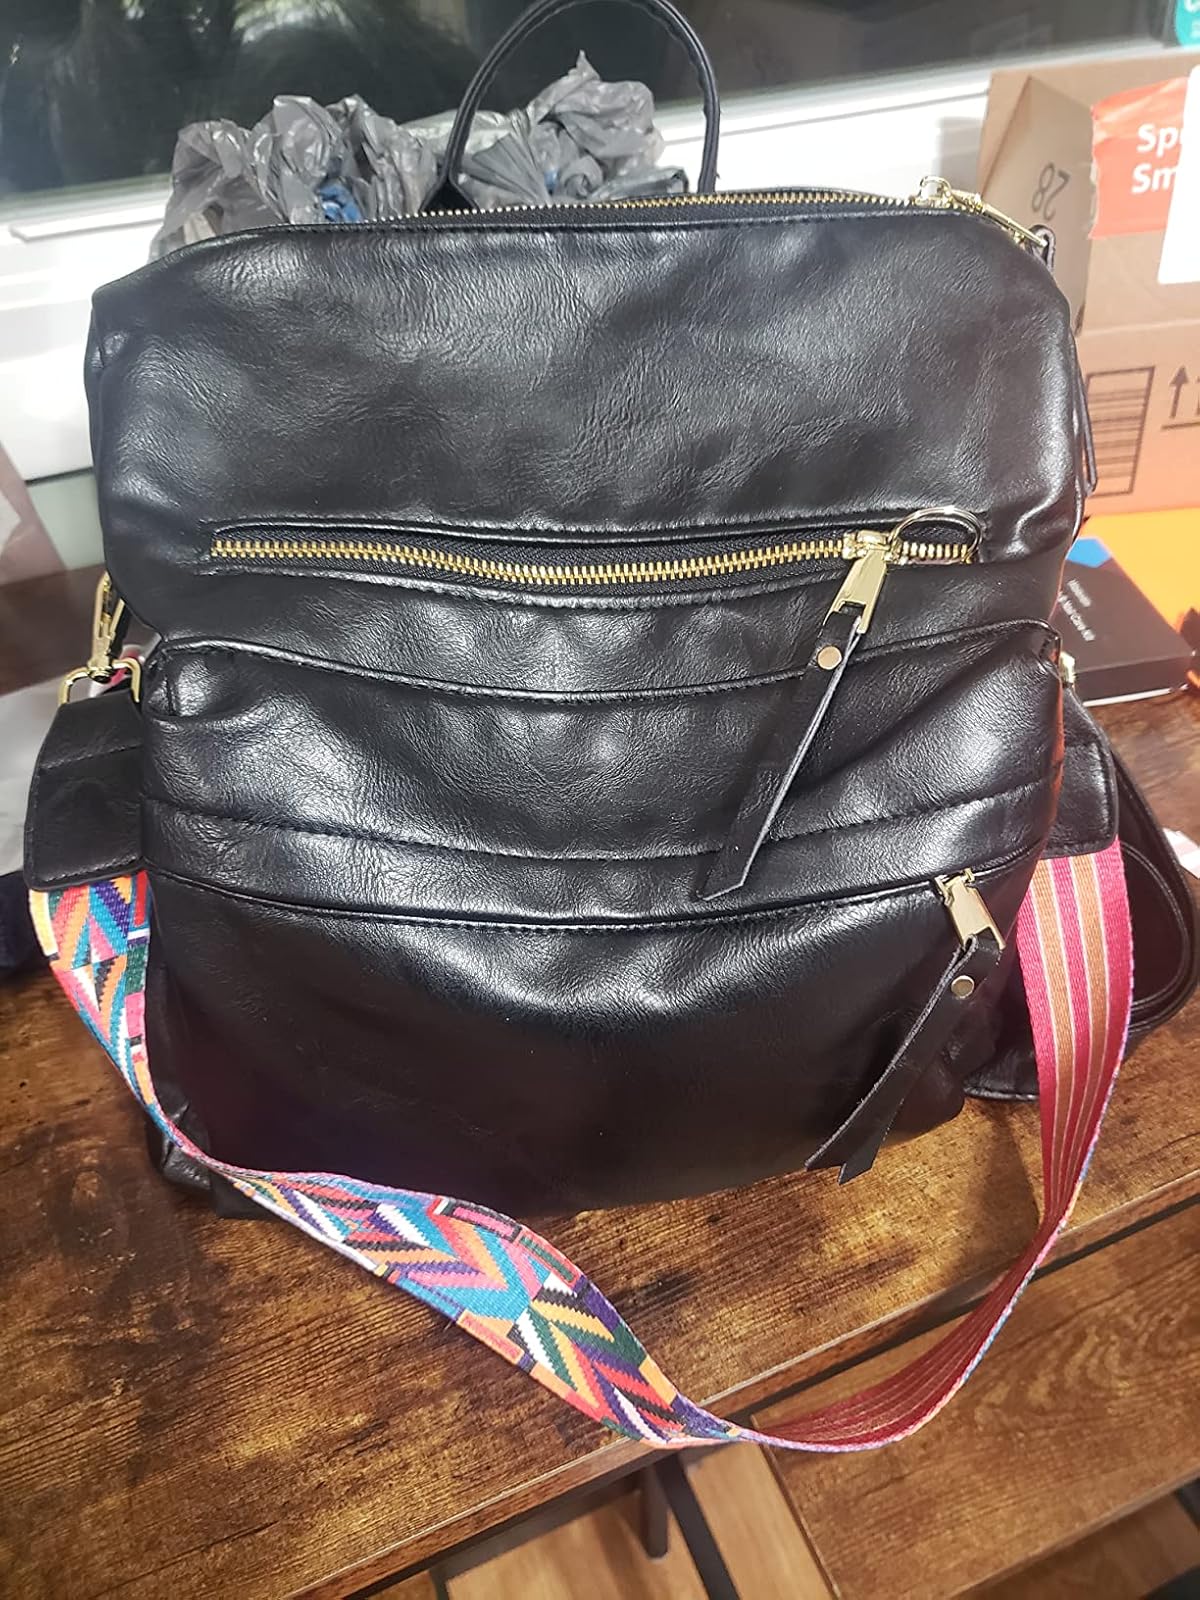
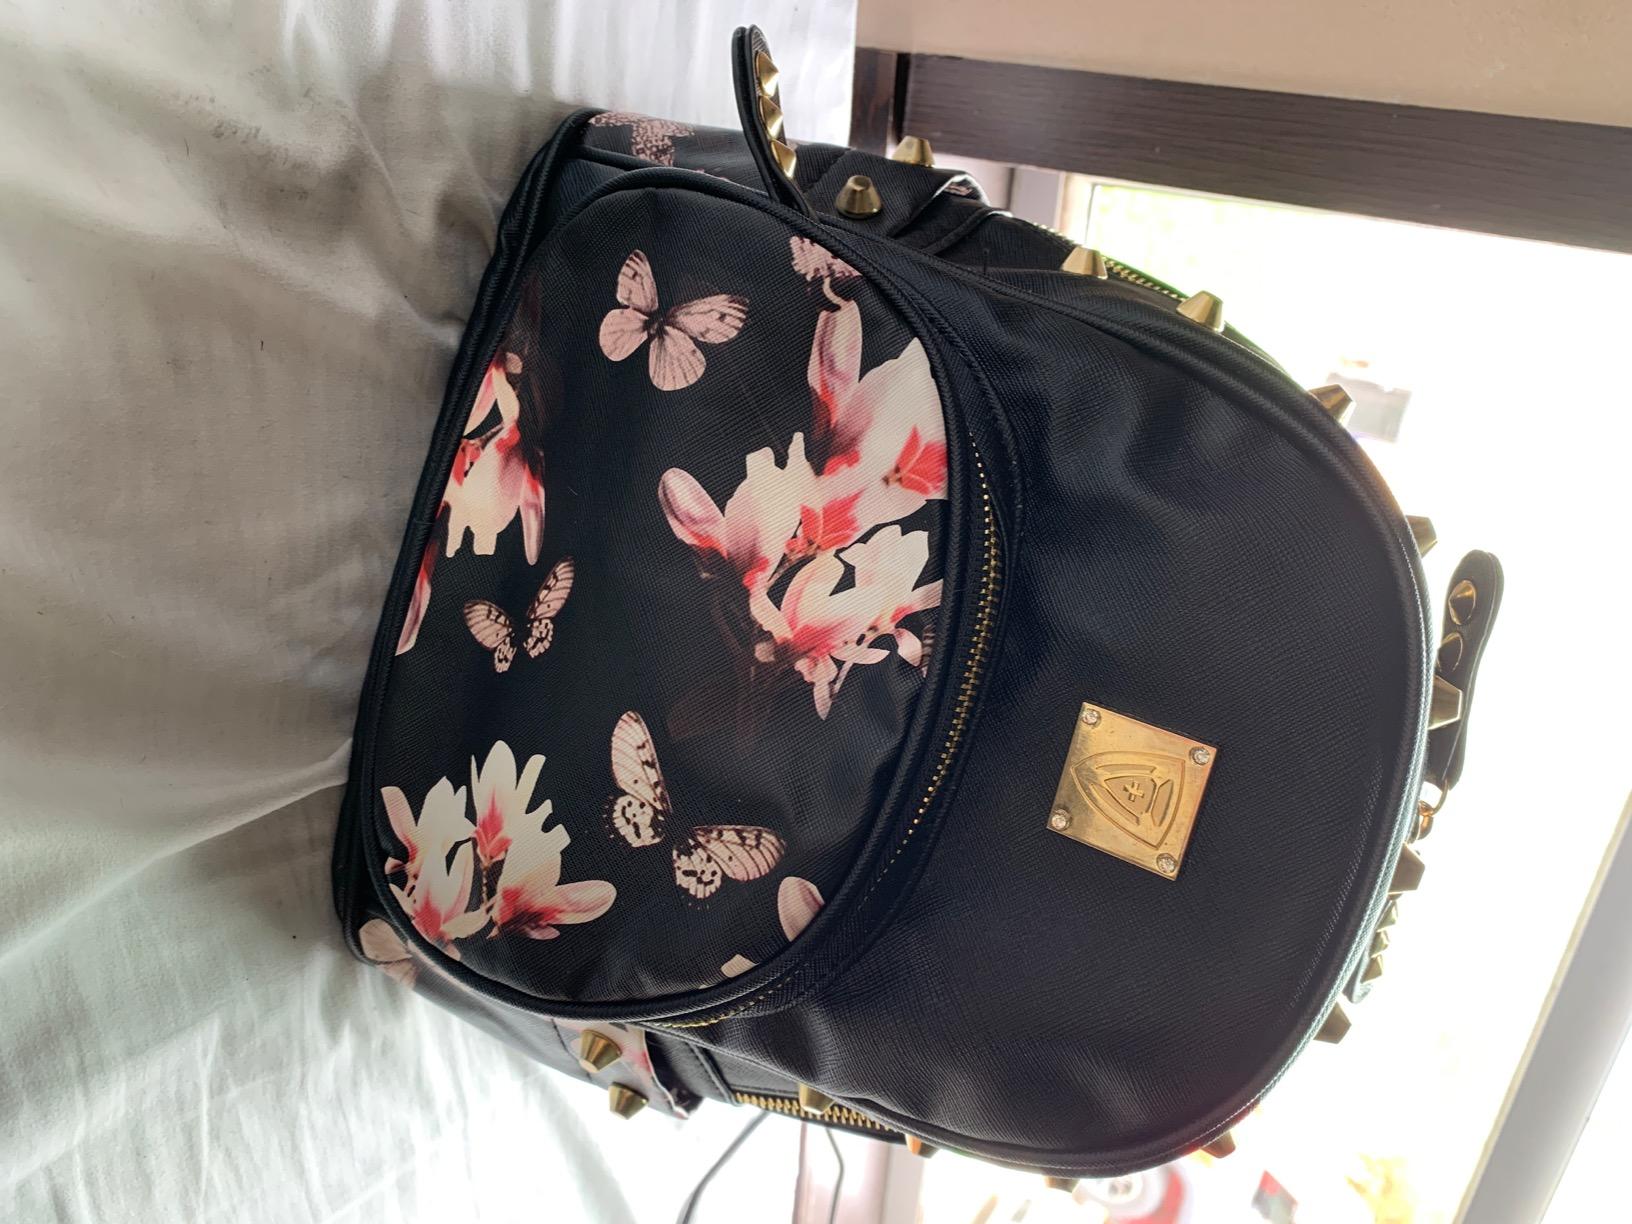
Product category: accessories_handbag
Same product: no